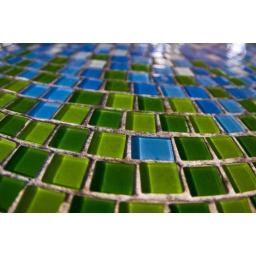
Shot of a mosaic table at Havana Hideout, the coolest open-aired bar in Lake Worth, Florida.